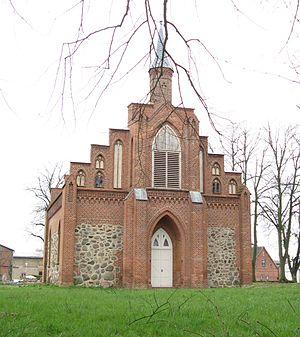
Lewitzrand est une municipalité allemande du land de Mecklembourg-Poméranie-Occidentale et l'arrondissement de Ludwigslust-Parchim. En 2013, elle comptait 1 440 hab.